Lindau Lighthouse

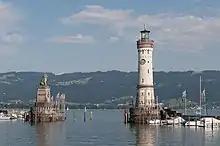
The lighthouse together with the "Bavarian Lion"

The lighthouse and the entire port of Lindau were originally built for the Ludwig South-North Railway of the Royal Bavarian State Railways and later used to be operated by the shipping department for Lake Constance of Deutsche Bahn. Eventually the port was sold to the city works of Constance in 2002 together with the Bodensee-Schiffsbetriebe GmbH shipping company. After several years of negotiations, the port area and thus the lighthouse was transferred to the town of Lindau in April 2010. It is open to visitors who may find information on local fauna and flora and on Lake Constance shipping.